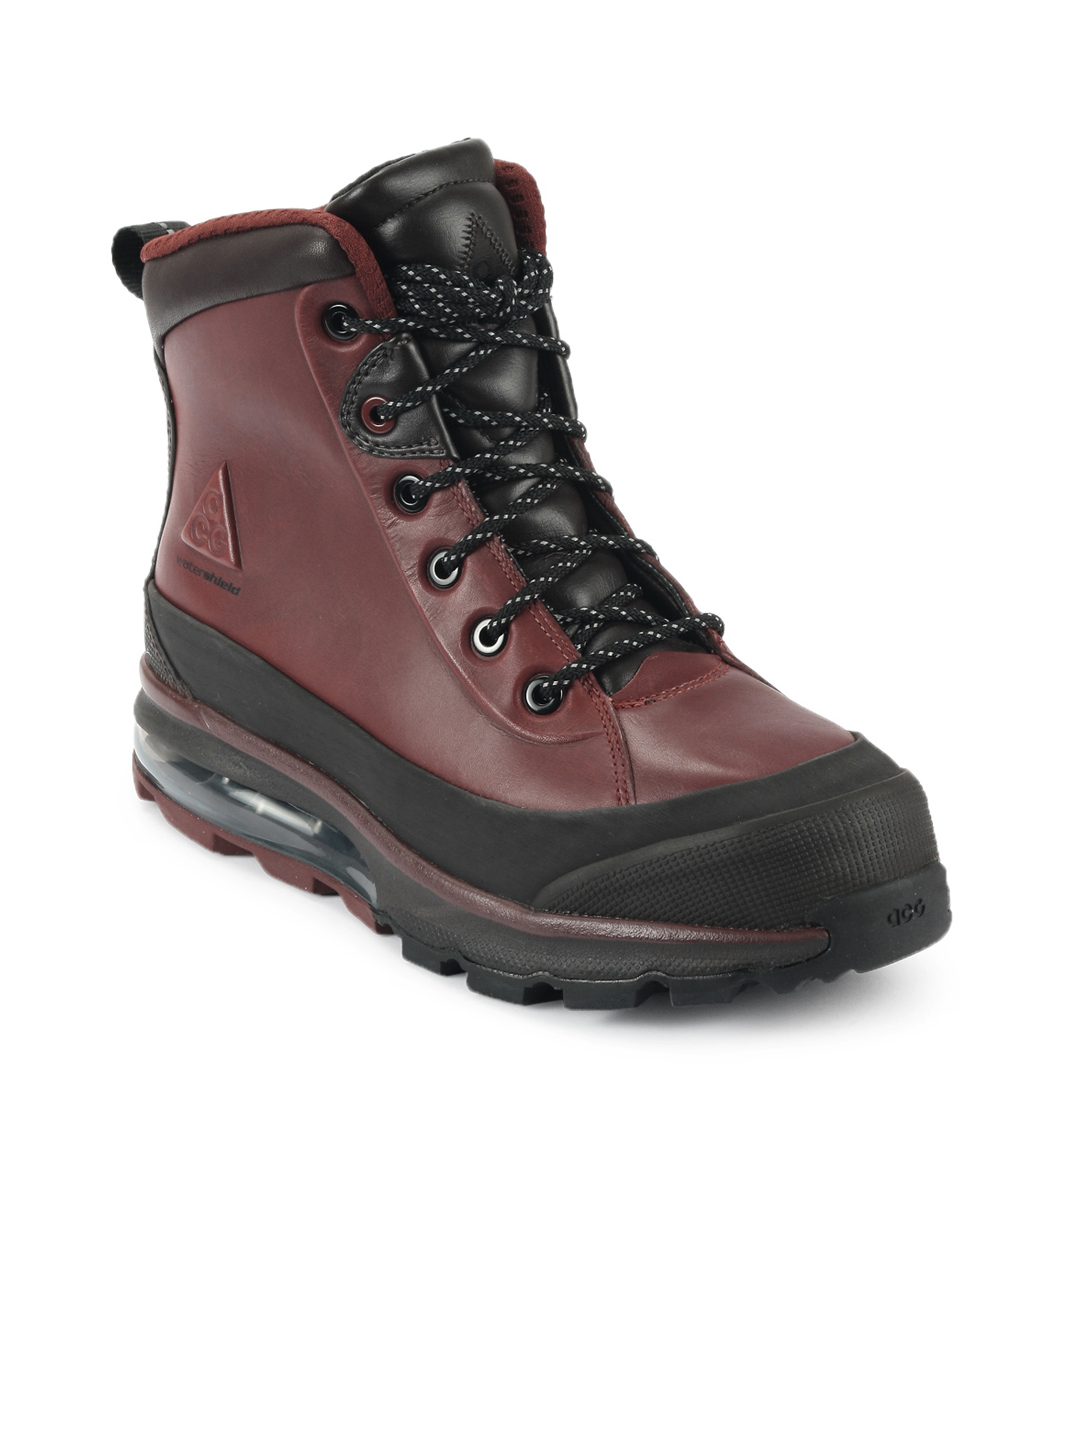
Nike Men Air Max Conquer ACG Brown Sports Boot
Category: Footwear / Shoes / Sports Shoes
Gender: Men
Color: Brown
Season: Fall 2011
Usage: Sports